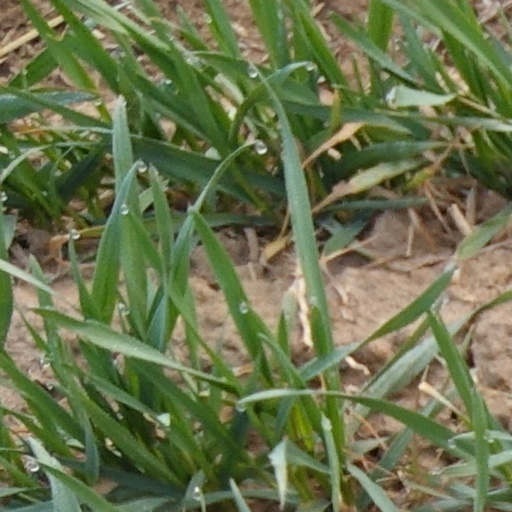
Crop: wheat